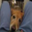
Label: dog